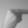
ASL letter: H